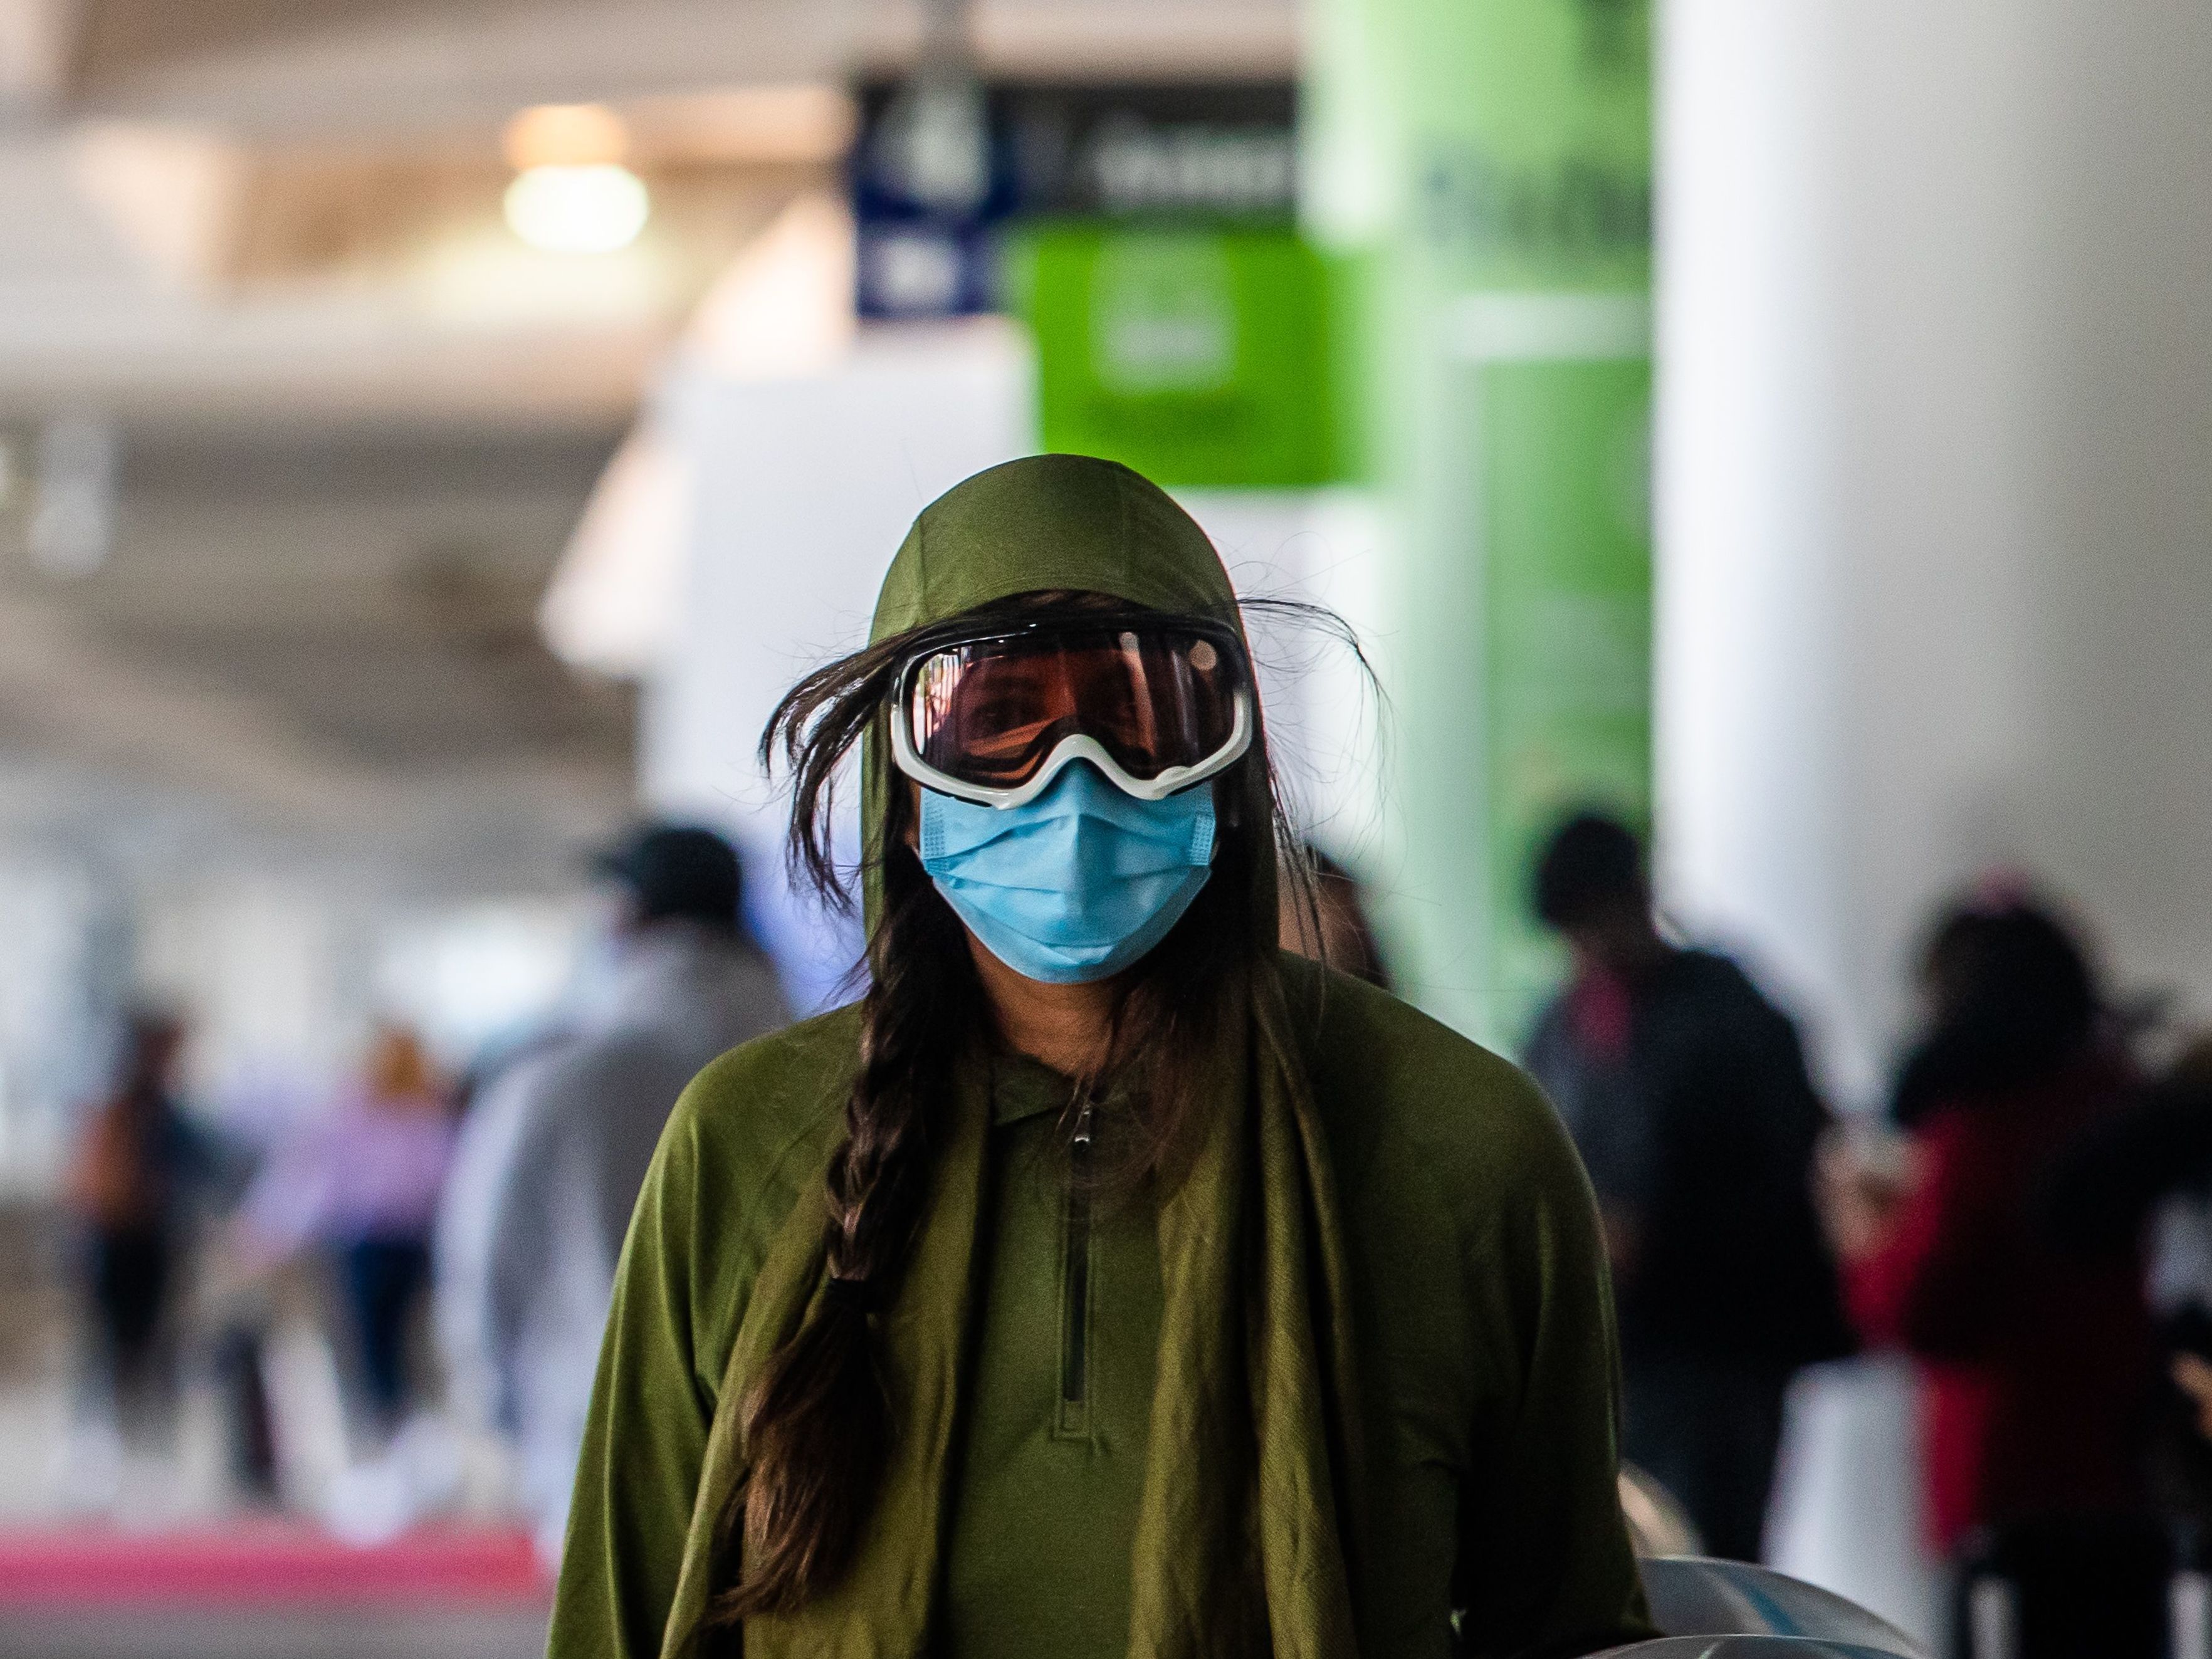
Objects detected:
Mask
Goggles